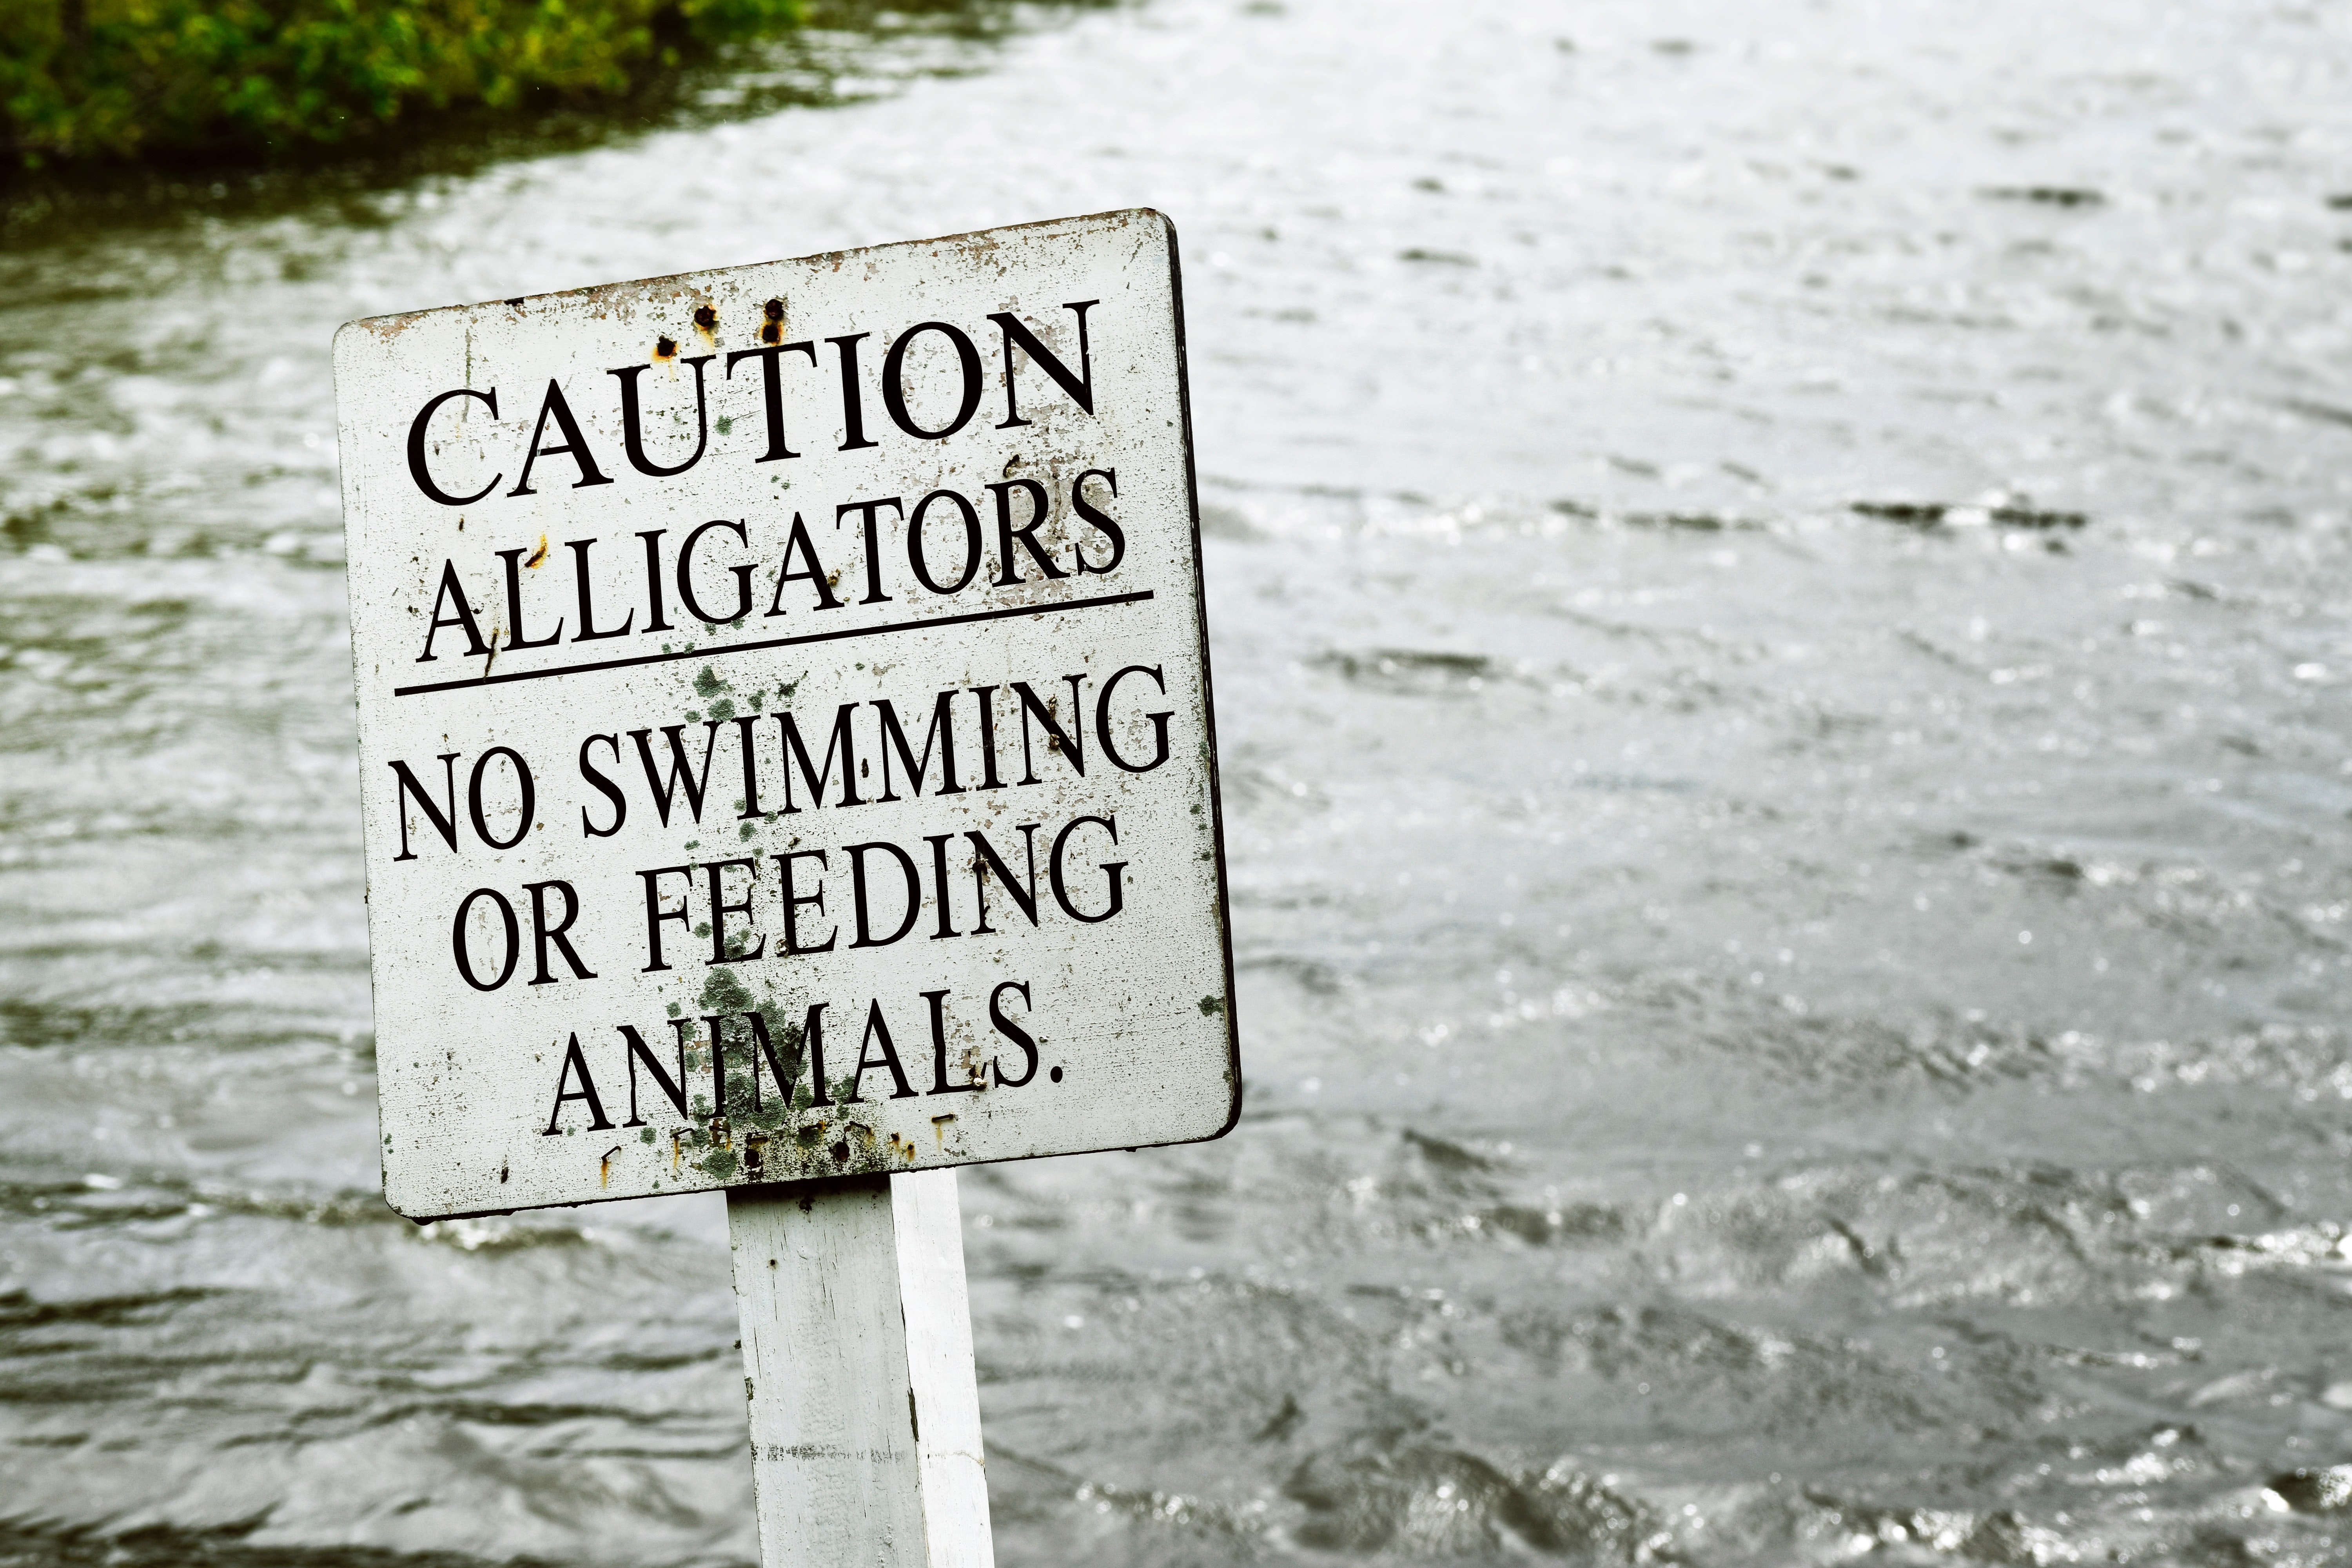
text, font, water, tree, signage, sign, photography, plant